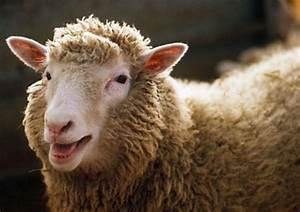
sheep